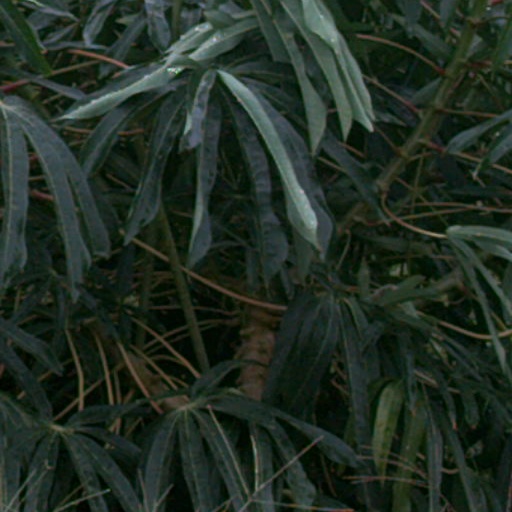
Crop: cassava